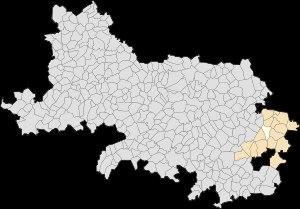
Baralle est une commune française située dans le département du Pas-de-Calais en région Hauts-de-France.